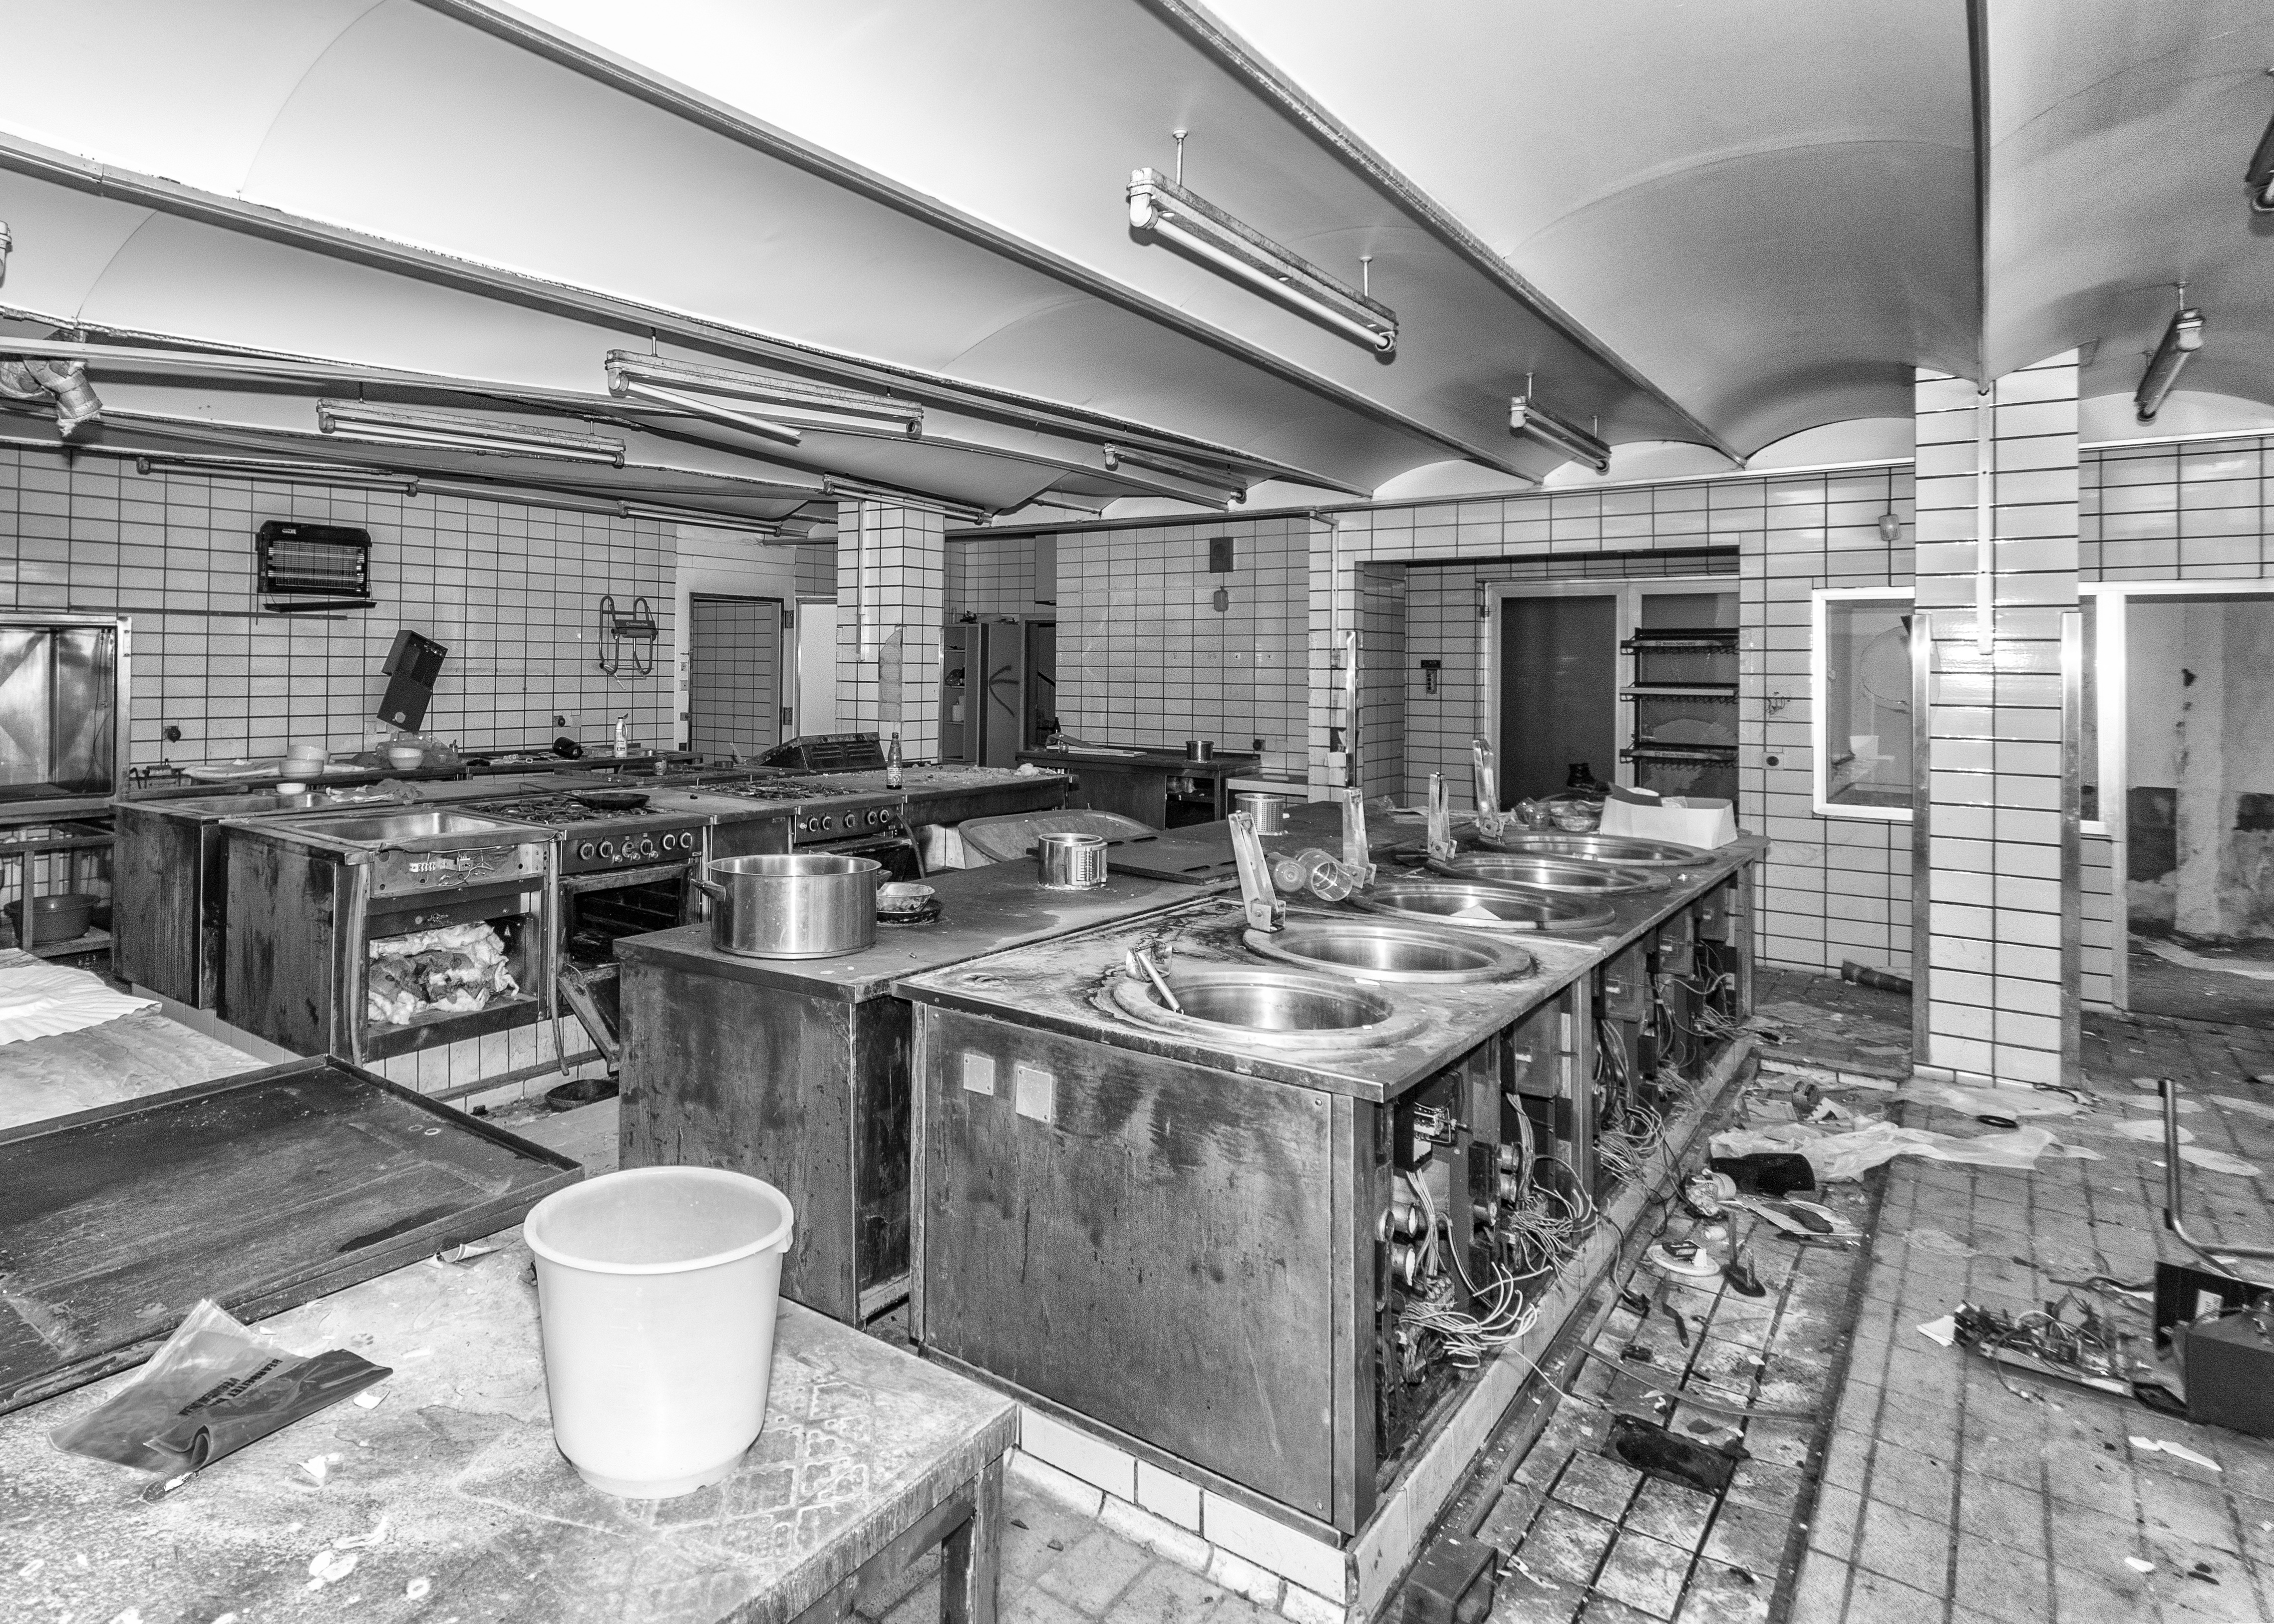
black and white, kitchen, factory, room, monochrome, interior design, design, leave, scruffy, large kitchen, monochrome photography